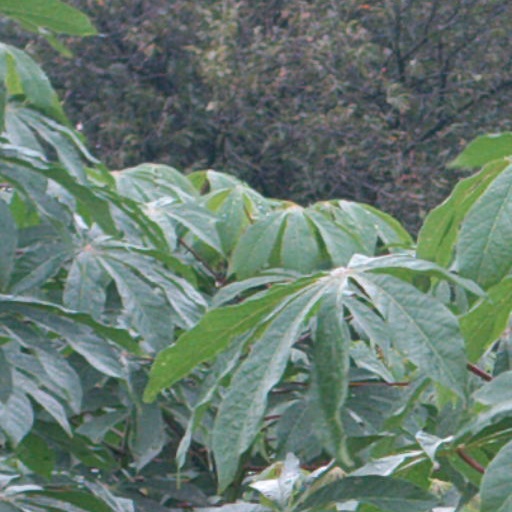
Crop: cassava